Tanks of Iran

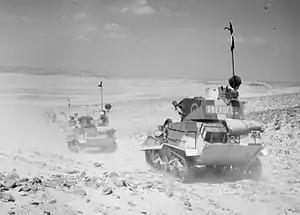
British Vickers light tanks in the desert

In the Allied occupation of southern Iran, the British used the 4th British Cavalry Brigade (later renamed 9th Armoured Brigade). The United Kingdom's assembled the "Iraq Command" which was renamed "Persia and Iraq Force" or "Paiforce". "Paiforce" composed of the 8th and 10th Indian Infantry Divisions and an independent brigade each of armor, cavalry and infantry. The invading Allies had over 200,000 troops and modern tanks, and artillery. The British tanks consisted mostly of the Mark IVb light tanks armed with .50 caliber Vickers machine gun.